Josh Donaldson

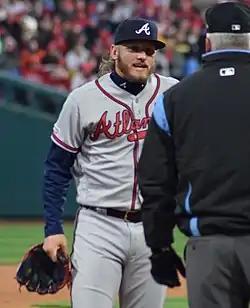
Donaldson with the Braves in 2019

On November 26, 2018, Donaldson signed a one-year, $23 million contract with the Atlanta Braves. Donaldson batted .259/.379/.521 with 37 home runs and 94 RBIs in 2019. He made contact with the lowest percentage of pitches he swung at in the strike zone (76.6%) of all NL batters. On defense in 2019, he had a 15 Defensive Runs Saved (DRS) rating, the best in the National League among third basemen. He was named the 2019 NL Comeback Player of the Year.